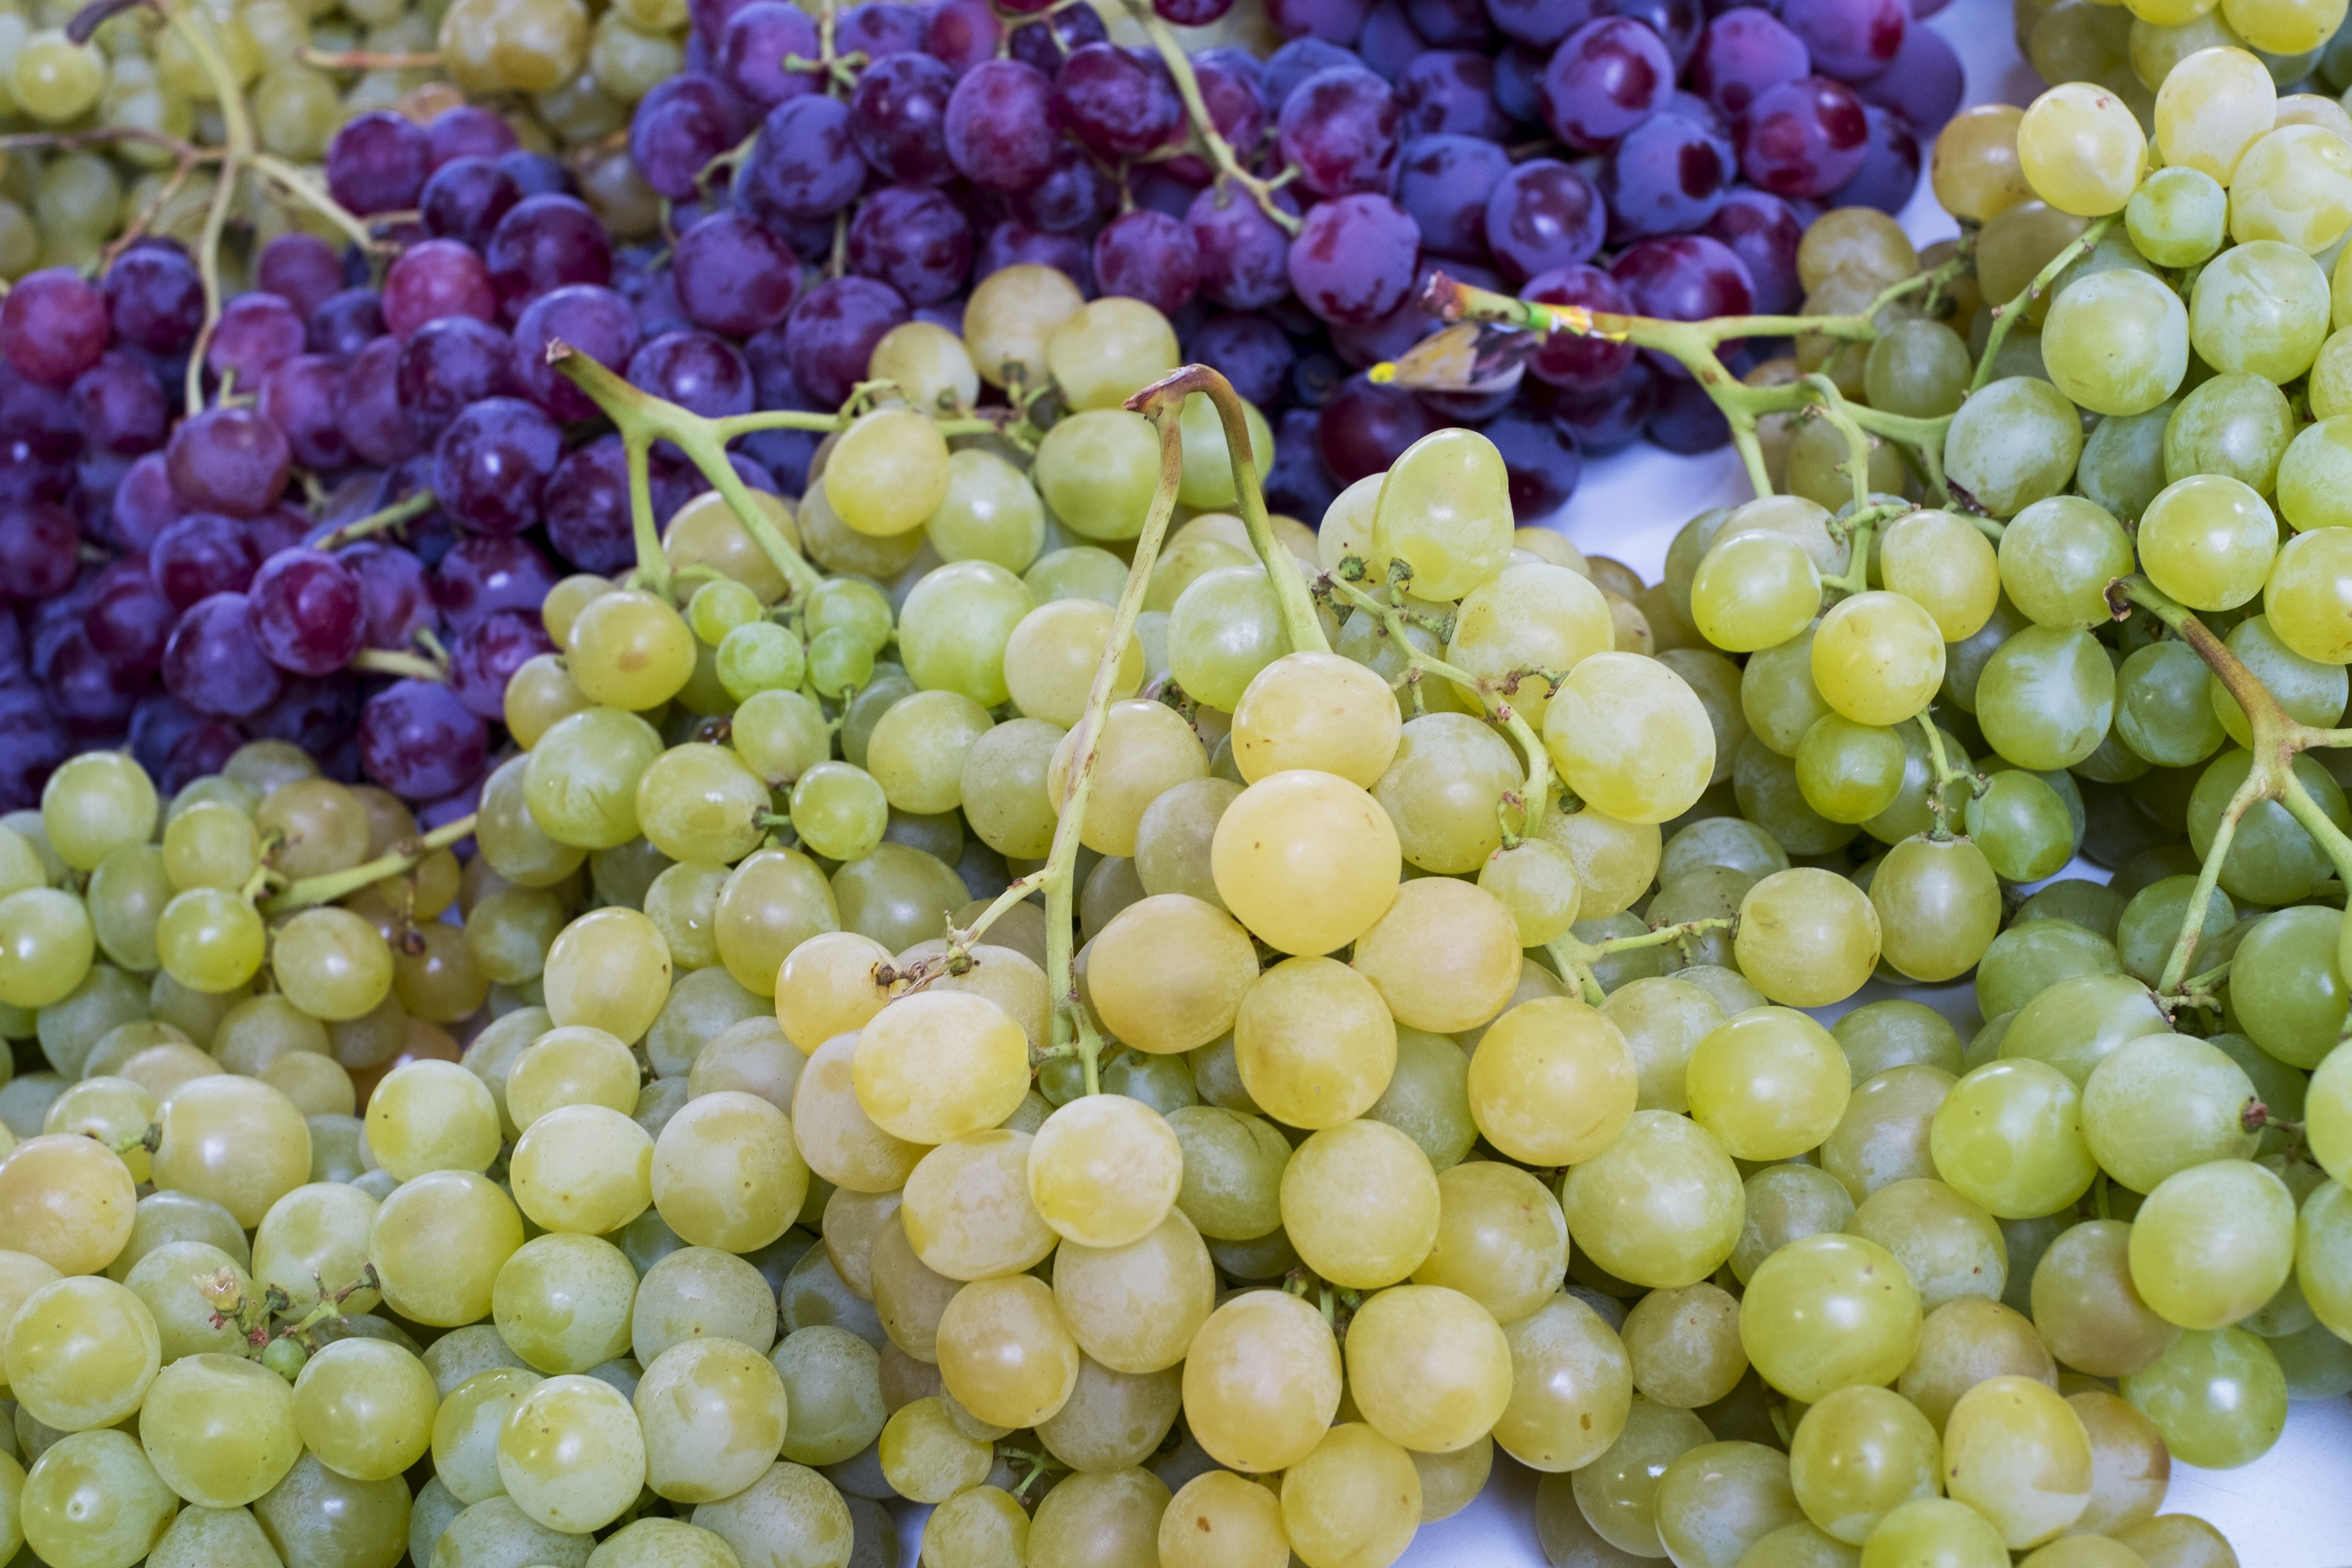
plant, grape, vineyard, wine, fruit, countryside, flower, food, produce, drink, agriculture, grapes, winery, vineyards, flowering plant, vitis, sultana, land plant, grapevine family, zante currant